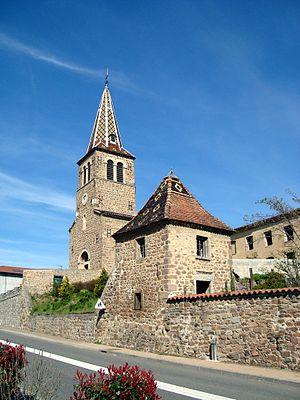
Église dédiée à Ste Suzanne, Les Halles, Rhône, France.